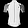
Label: T - shirt / top